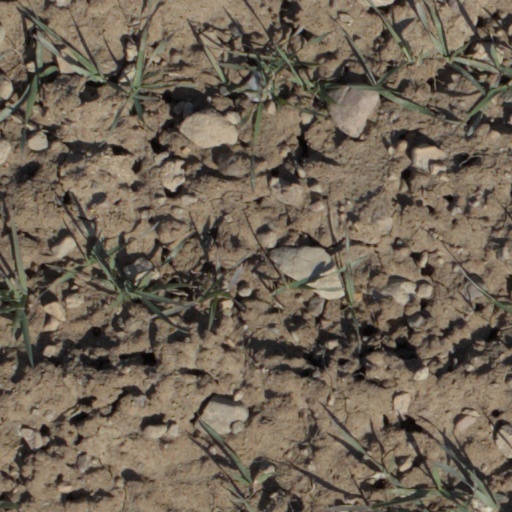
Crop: wheat